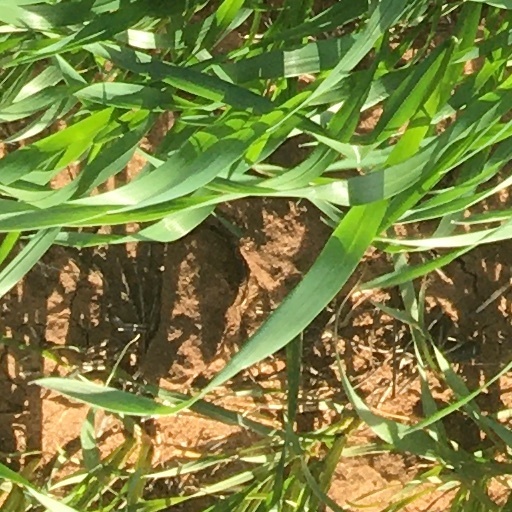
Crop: wheat